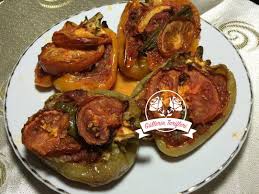
Yemek: et_sote